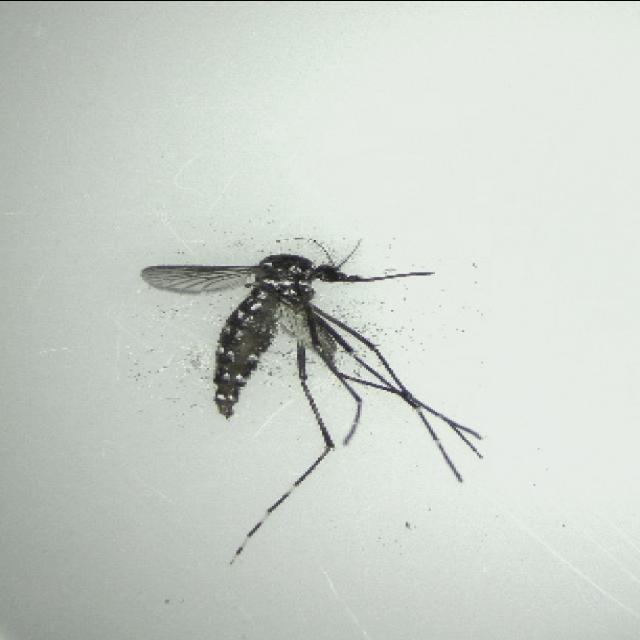
Species: aedes_albopictus